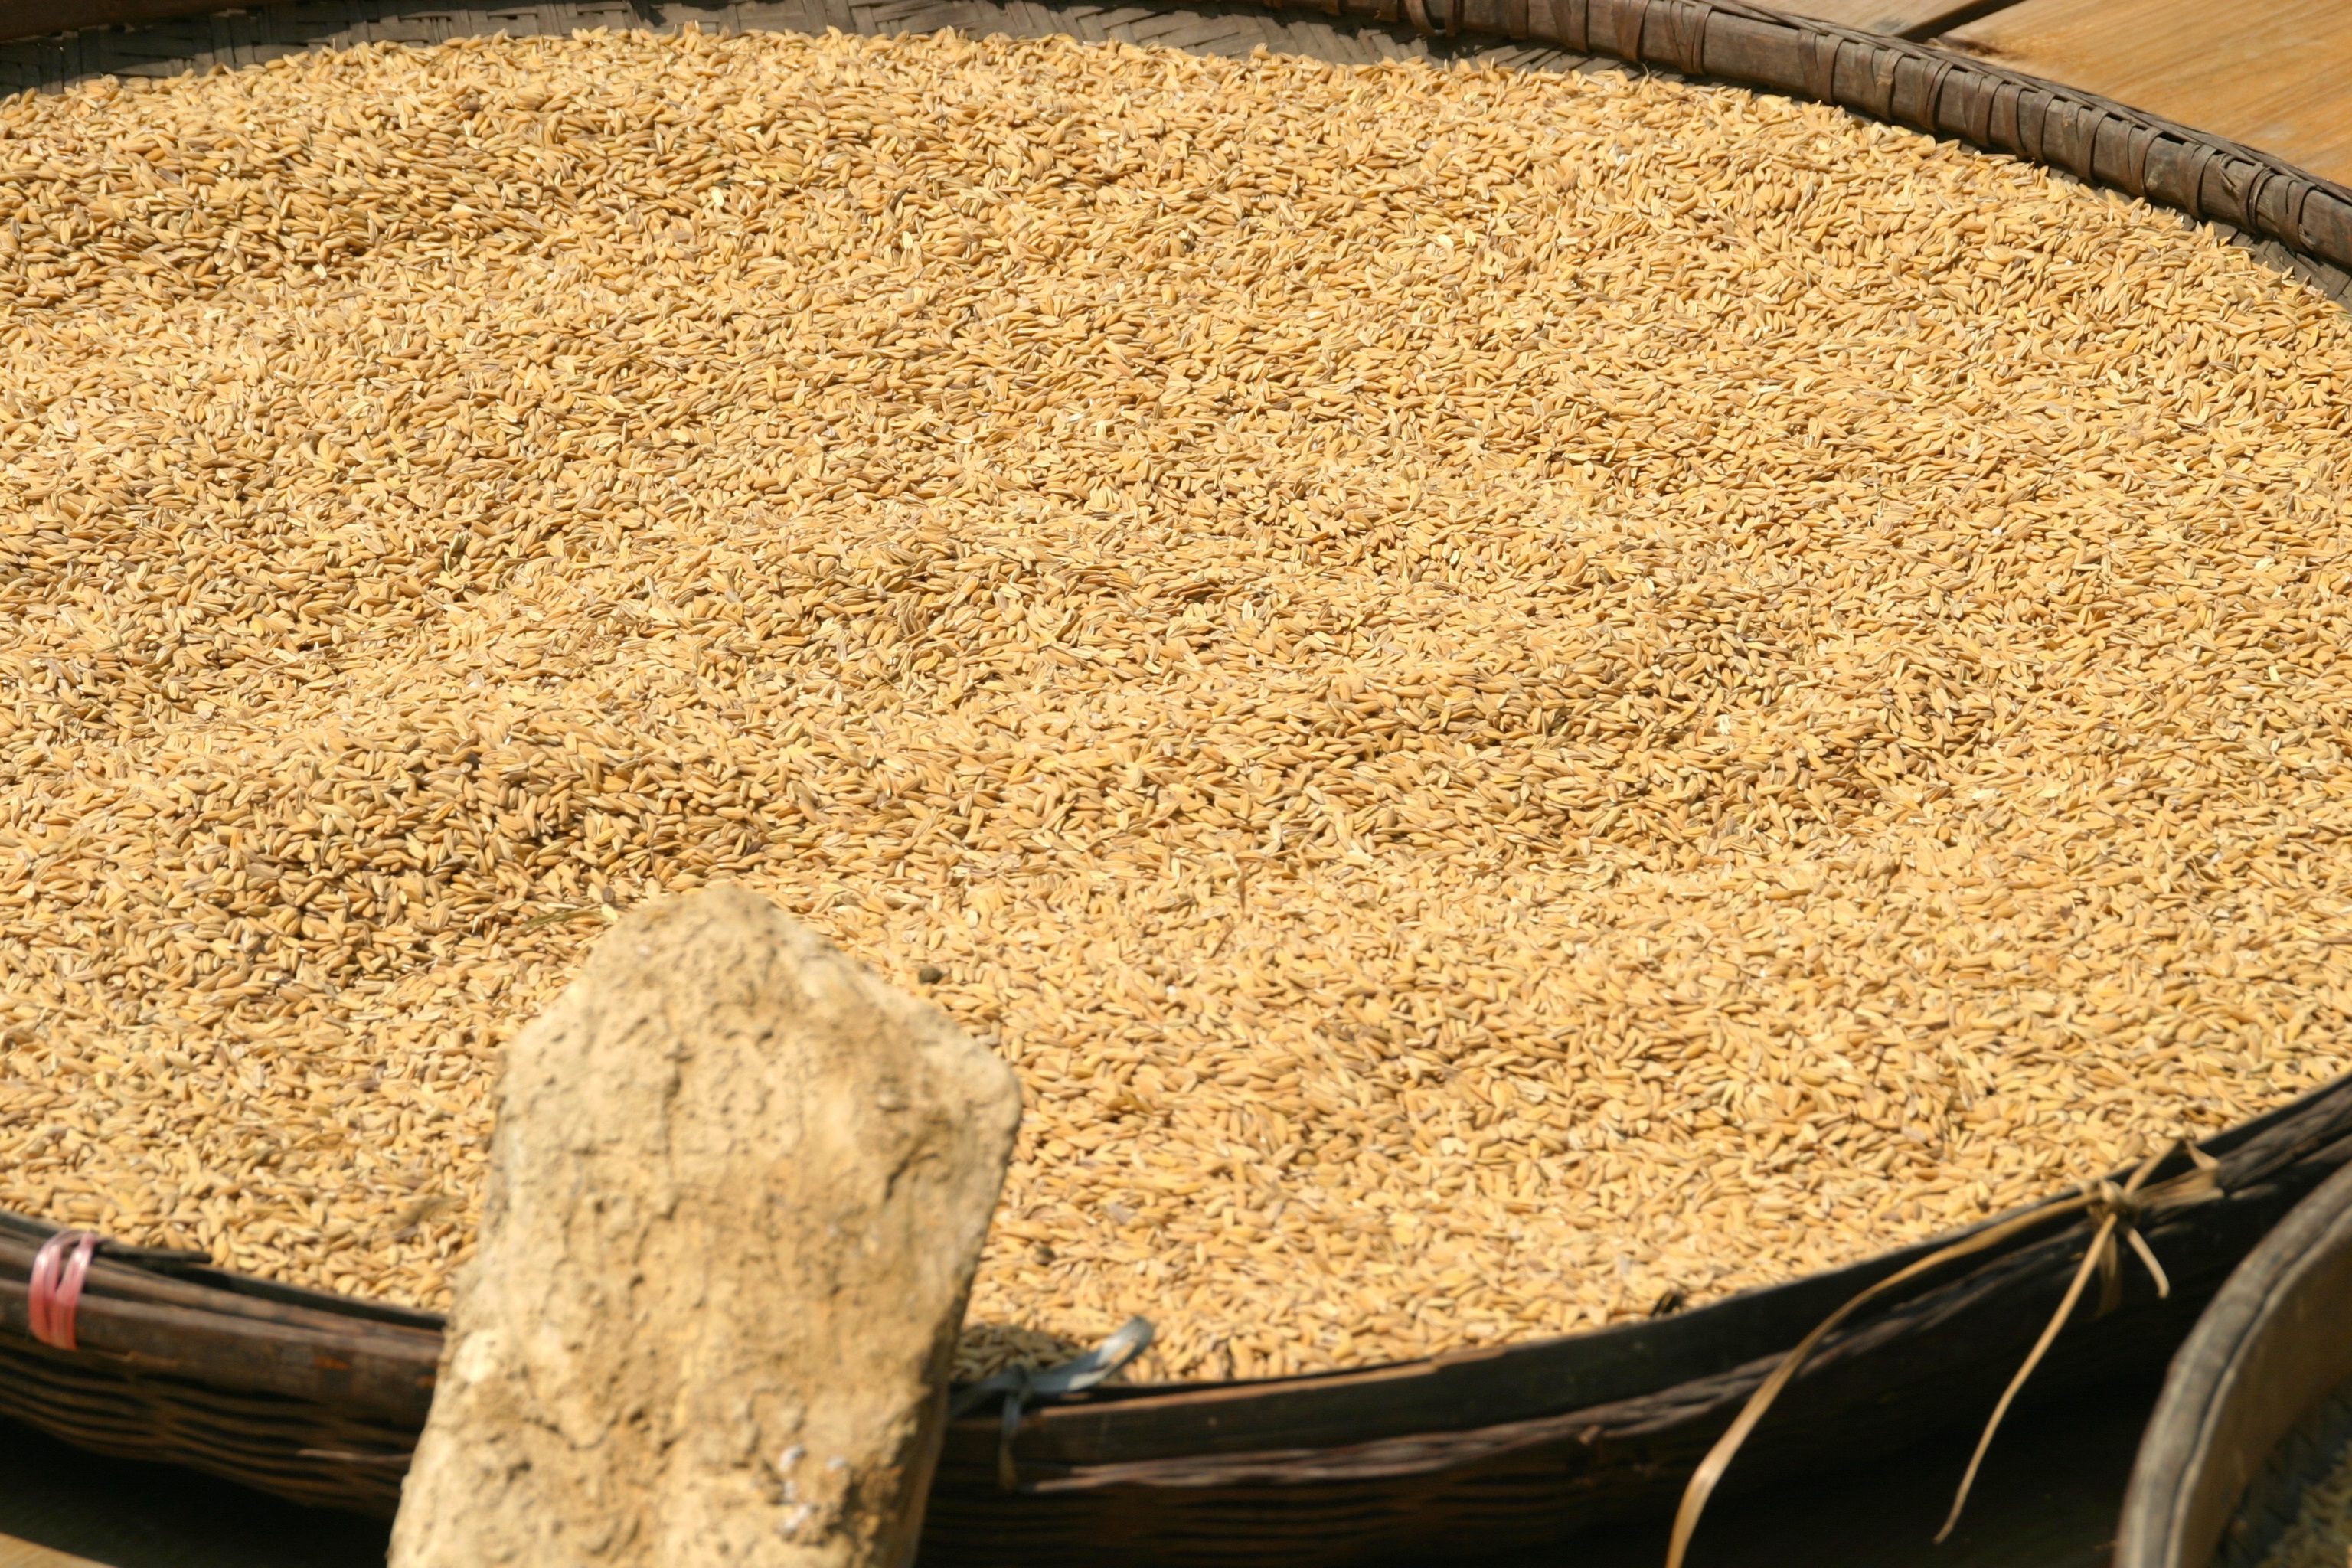
sand, wood, dry, food, produce, crop, soil, agriculture, rice, nutrition, straw, cereals, grains, flooring, grass family